1876 St. Louis Brown Stockings season

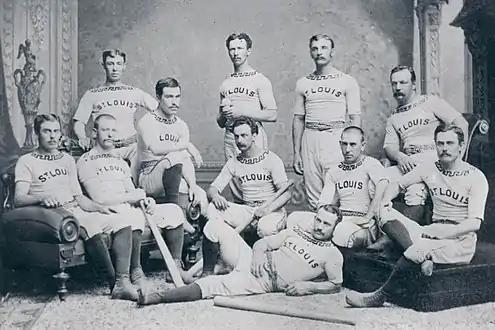
Team photograph

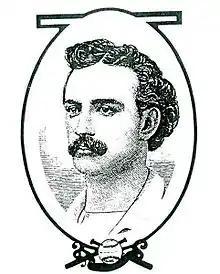
Lip Pike

"Note: Pos = Position; G = Games played; AB = At bats; H = Hits; Avg. = Batting average; HR = Home runs; RBI = Runs batted in"